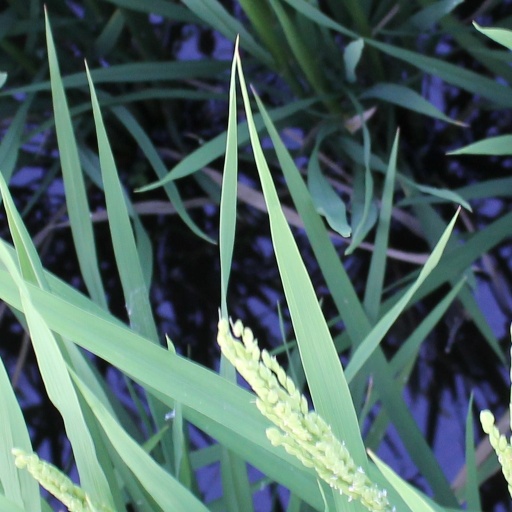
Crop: rice